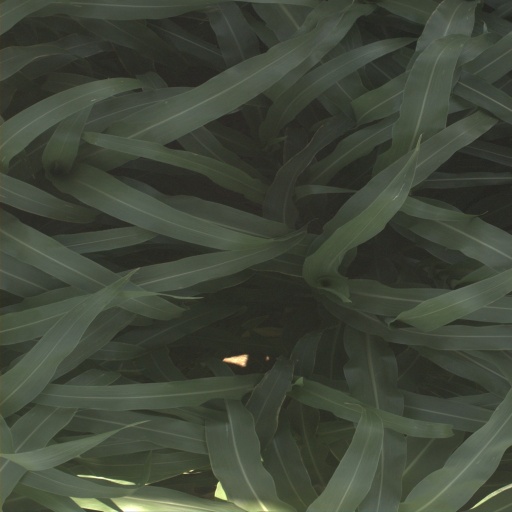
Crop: sorghum